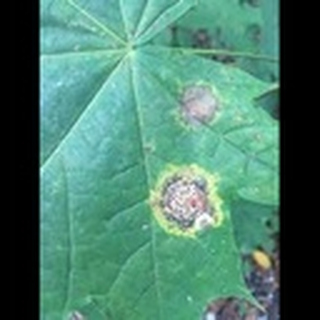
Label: cotton_target_spot